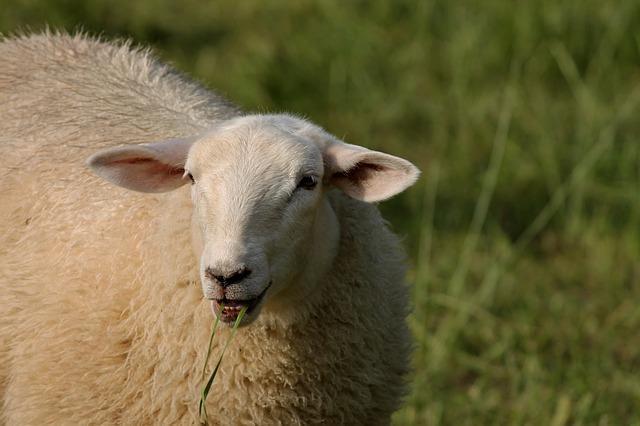
sheep